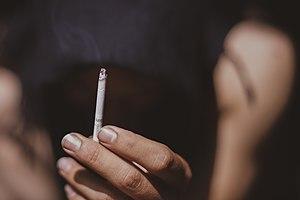
Le sevrage tabagique est l'arrêt de la consommation de tabac, dans le but de s'affranchir de la dépendance induite. Bien que le sevrage du tabac puisse être spontané, il existe plusieurs aides, essentiellement destinées à arrêter de fumer. Русский: Отказ от курения, как и от других форм потребления табака, может быть сложен в силу зависимости, вызываемой никотином. Svenska: Rökavvänjning är den process det innebär att upphöra med vanan att inhalera tobaksrök.